I Don't Want to Sleep Alone

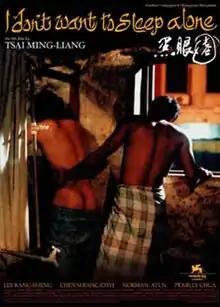
The Taiwanese theatrical release poster

I Don't Want to Sleep Alone is a 2006 Malaysian-Taiwanese romantic drama film written and directed by Tsai Ming-liang. Lee Kang-sheng stars in a dual role as a brain-dead patient and as an injured homeless man. The film also stars Norman Atun and Chen Shiang-chyi.